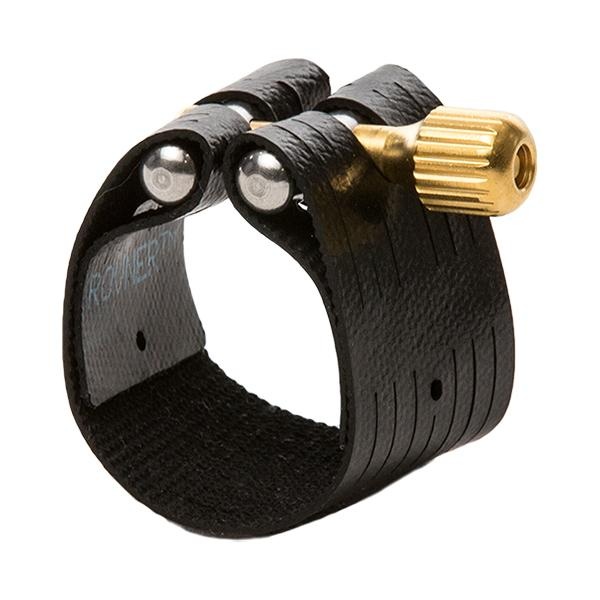
Rovner - Dark Clarinet Ligatures
A Performance-Enhancing "Classic" Model The Original Rovner® Ligature! Features: Dark, warm and resonant Assists in producing a full, centered tone A solid and remarkable performer since 1974! Although technologically superior, its sound is similar to the sound produced by the age-old string ligature Includes a Rovner ® cap Made in the USA! Who Plays It? The original Dark launched the fine line of Rovner ® ligatures in 1974, and introduced an innovative approach to ligature design. It is especially enjoyed by the classical player, and despite many imitators, continues to be our best-seller. For decades it has also been the "go-to" ligature for music educators, knowing they can recommend it with complete confidence that a Rovner ® ligature is just the thing to help developing players move to the next level of performance.
Brand: Rovner
Category: Arts & Entertainment > Hobbies & Creative Arts > Musical Instrument & Orchestra Accessories > Woodwind Instrument Accessories > Clarinet Accessories > Clarinet Ligatures & Caps > Rovner Ligatures & Caps